Arkansas in the American Civil War

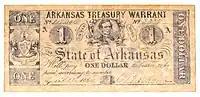
Modern reproduction of a 1862 $1 Arkansas Treasury Warrant.

The Secession Convention continued to meet and began the process of drafting a new state constitution and ordering the state's military affairs. Many in the convention were angry with the way Governor Rector utilized the militia to move the state closer to war by seizing Federal installations. As a result, the constitution sought to limit the power of the Governor by limiting his term to two years, rather than four, and vesting authority for military matters in a three-person board chaired by the Governor. The Military Board was to oversee the organization of a state army; to arm, feed, and clothe the troops; and to call out the forces for such military expeditions as might be necessary to defend the state.